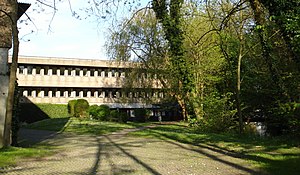
Lyngby Hovedgade / Gadens bygninger
Vestsiden af den ene fløj på kontorbygningen på Lyngby Hovedgade nr. 4. Mølleåen ses til højre.
Kontorbygningen på Lyngby Hovedgade nr 4 med Mølleåen til højre
Lyngby Hovedgade er en gade i Kongens Lyngby. Oprindelig en del af Kongevejen imod Nordsjælland. Den intense trafik nødvendiggjorde efter 2. verdenskrig anlæggelsen af Lyngby Omfartsvej.